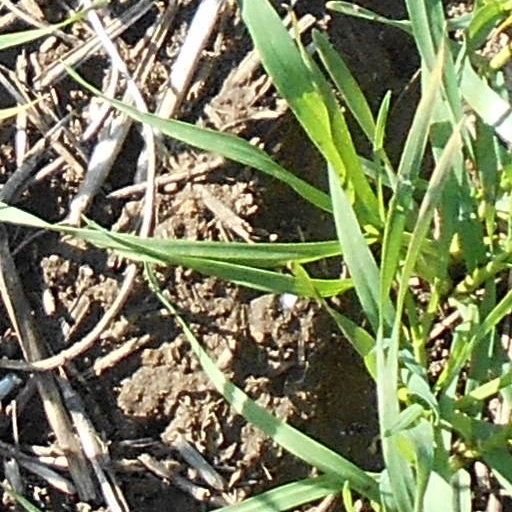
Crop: wheat